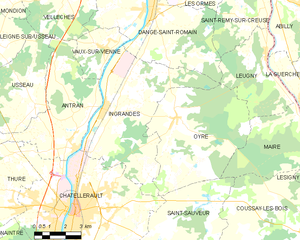
Carte des communes françaises Ingrandes